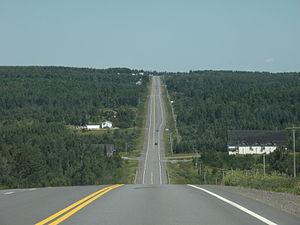
Vue de Whites Brook et de la route 17, au Nouveau-Brunswick (Canada).
Whites Brook, aussi orthographié White's Brook et White Brook, est un village du comté de Restigouche, dans l'Ouest de la province canadienne du Nouveau-Brunswick. Le village a le statut de DSL sous le nom légal de White's Brook.
Cette route provinciale du Nouveau-Brunswick relie principalement la route 2 à la route 11, respectivement de St-Léonard à Tide Head. Elle est d'une longueur de 148 km. De Tide Head à Saint-Quentin, la route est connue sous la « route panoramique des Appalaches ».